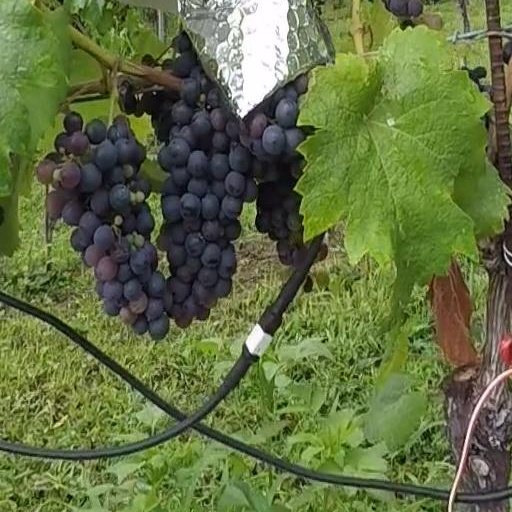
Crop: grape